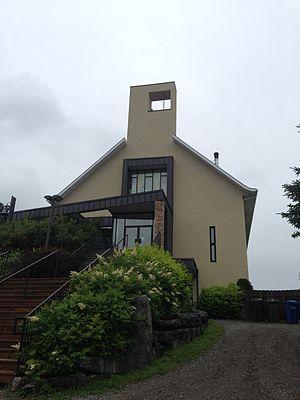
Côté du monastère
Le monastère du Cœur de Jésus est une communauté nouvelle de courant monastique basée sur la spiritualité de Charles de Foucauld, de sainte Thérèse de l'Enfant-Jésus et du Padre Pio. Elle a reçu la reconnaissance pastorale de Mᵍʳ André Rivest, évêque de Chicoutimi, le 2 février 2006. La communauté compte 10 moniales, 6 moines et plus de 70 laïcs associés. Elle est située au 1701 Bd St Jean Baptiste, à Chicoutimi, au Québec. Le 1ᵉʳ décembre 2015, lors de la fête du bienheureux Charles de Foucauld, la chapelle a été consacrée par Mᵍʳ André Rivest.